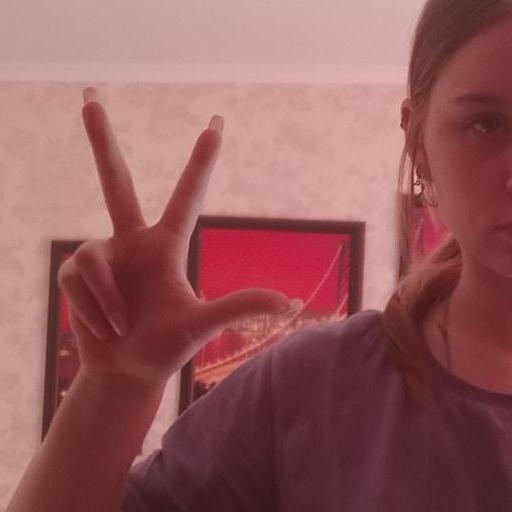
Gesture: three2